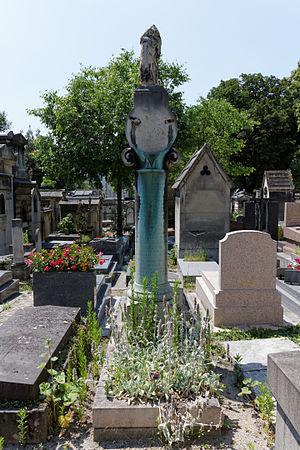
Sépulture d'Eugène Gautier (1822-1878), violoniste et compositeur français. Colonne qui était à l'origine ornée d'un médaillon en bronze. Français
Léon Bertaux né à Boury, en 1827, mort en 1915, est un sculpteur français.